North Island (Houtman Abrolhos)

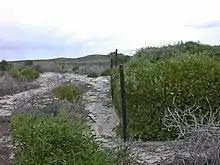
A fence, with dense vegetation of shrubs on the right, and a few small shrubs on sand on the left.

No land mammals are known to be native to North Island, but the Australian sea lion ("Neophoca cinerea") occasionally hauls out on the island's beaches, and it has been suggested that the island once had a native population of tammar wallaby ("Macropus eugenii").